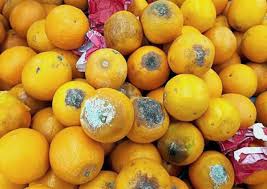
Waste category: biological